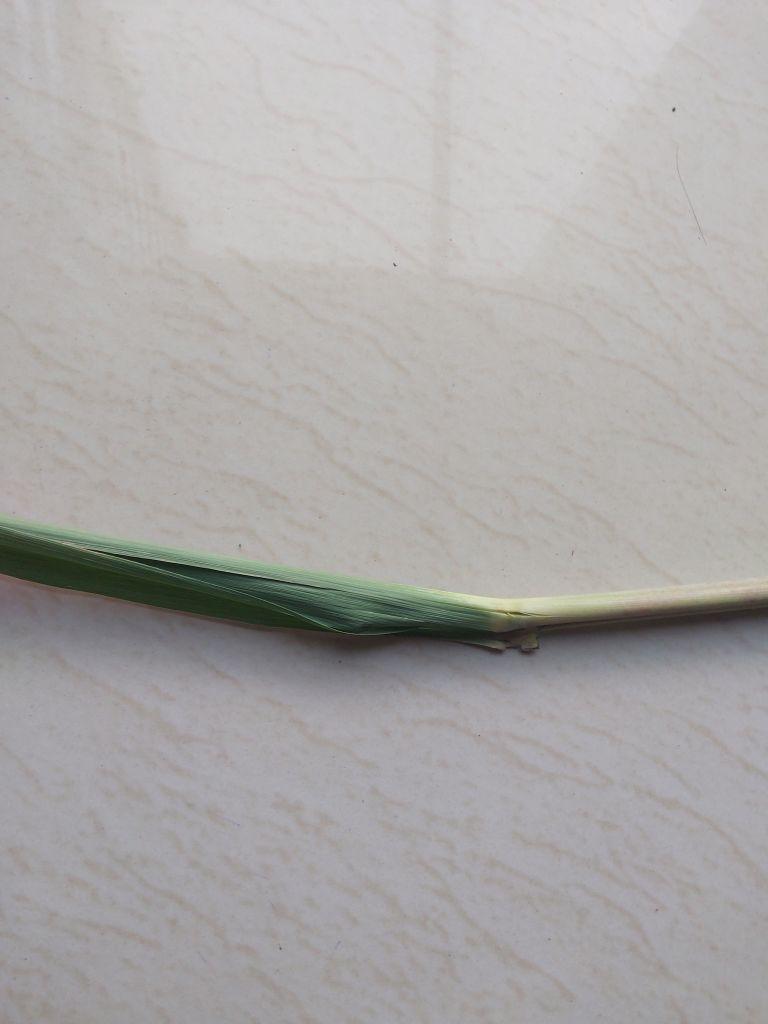
Label: Smut